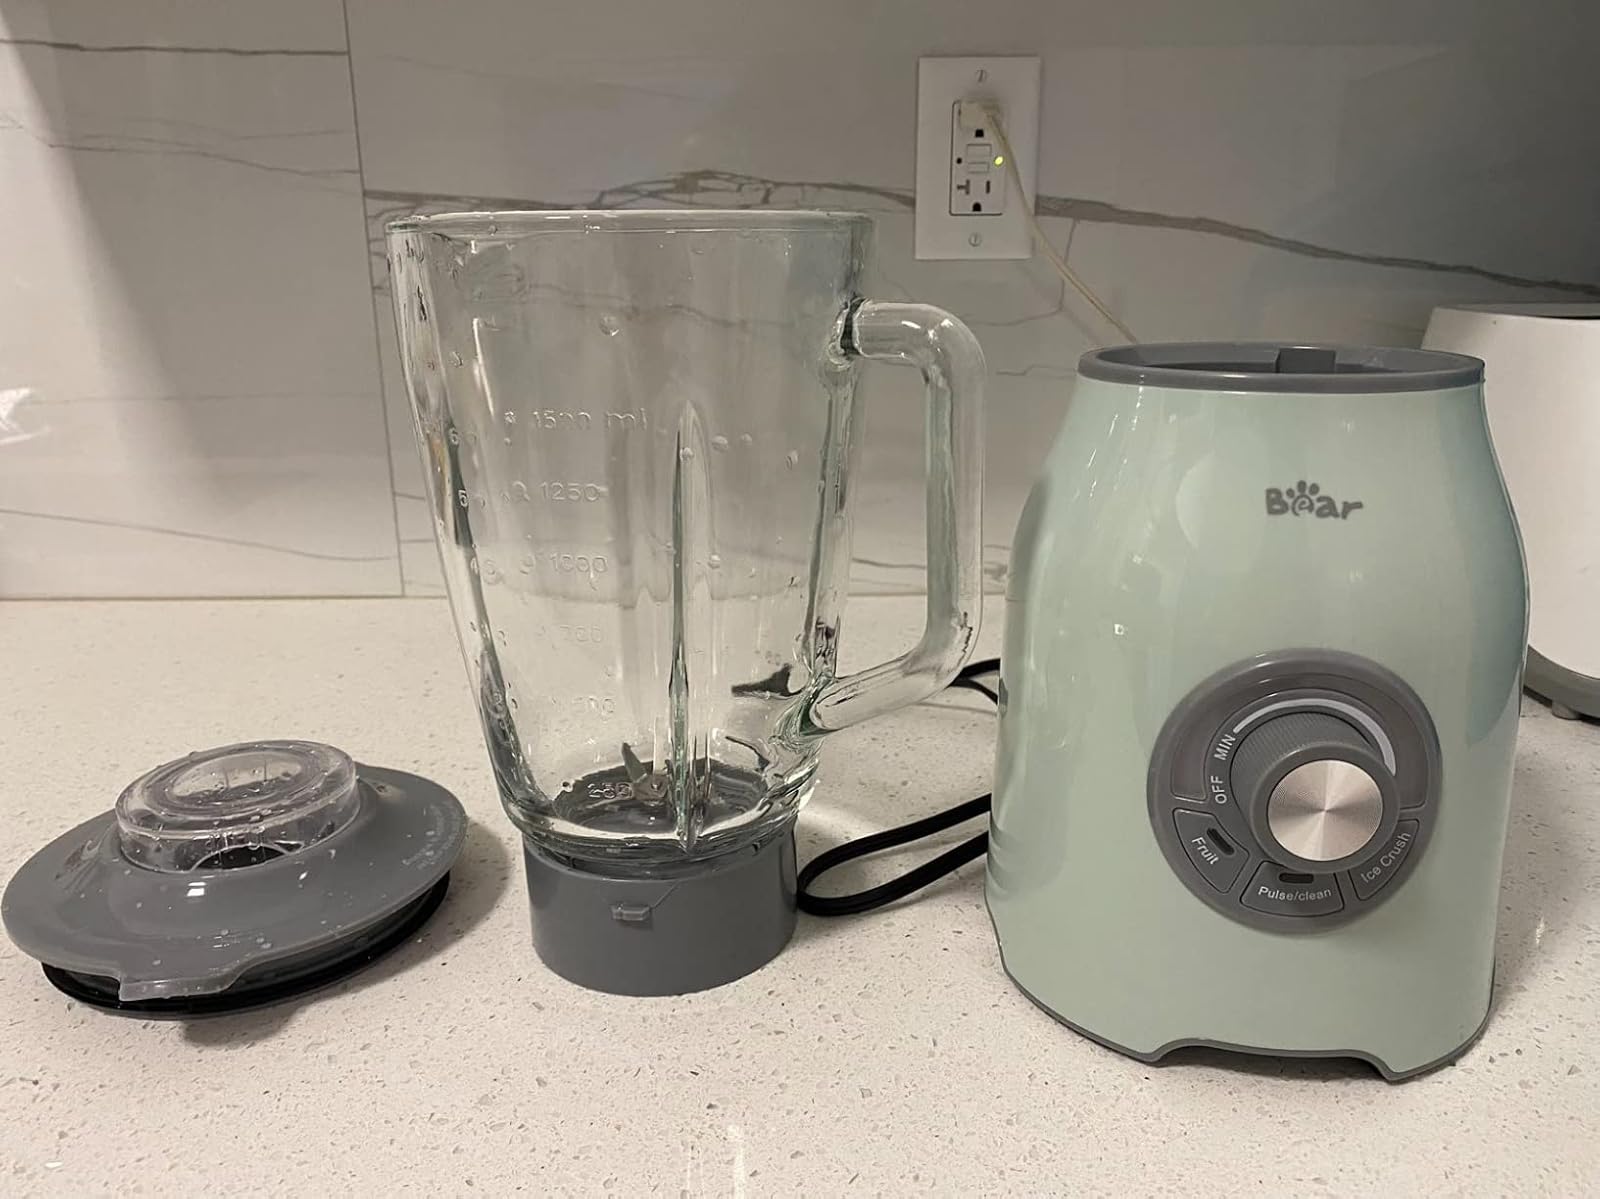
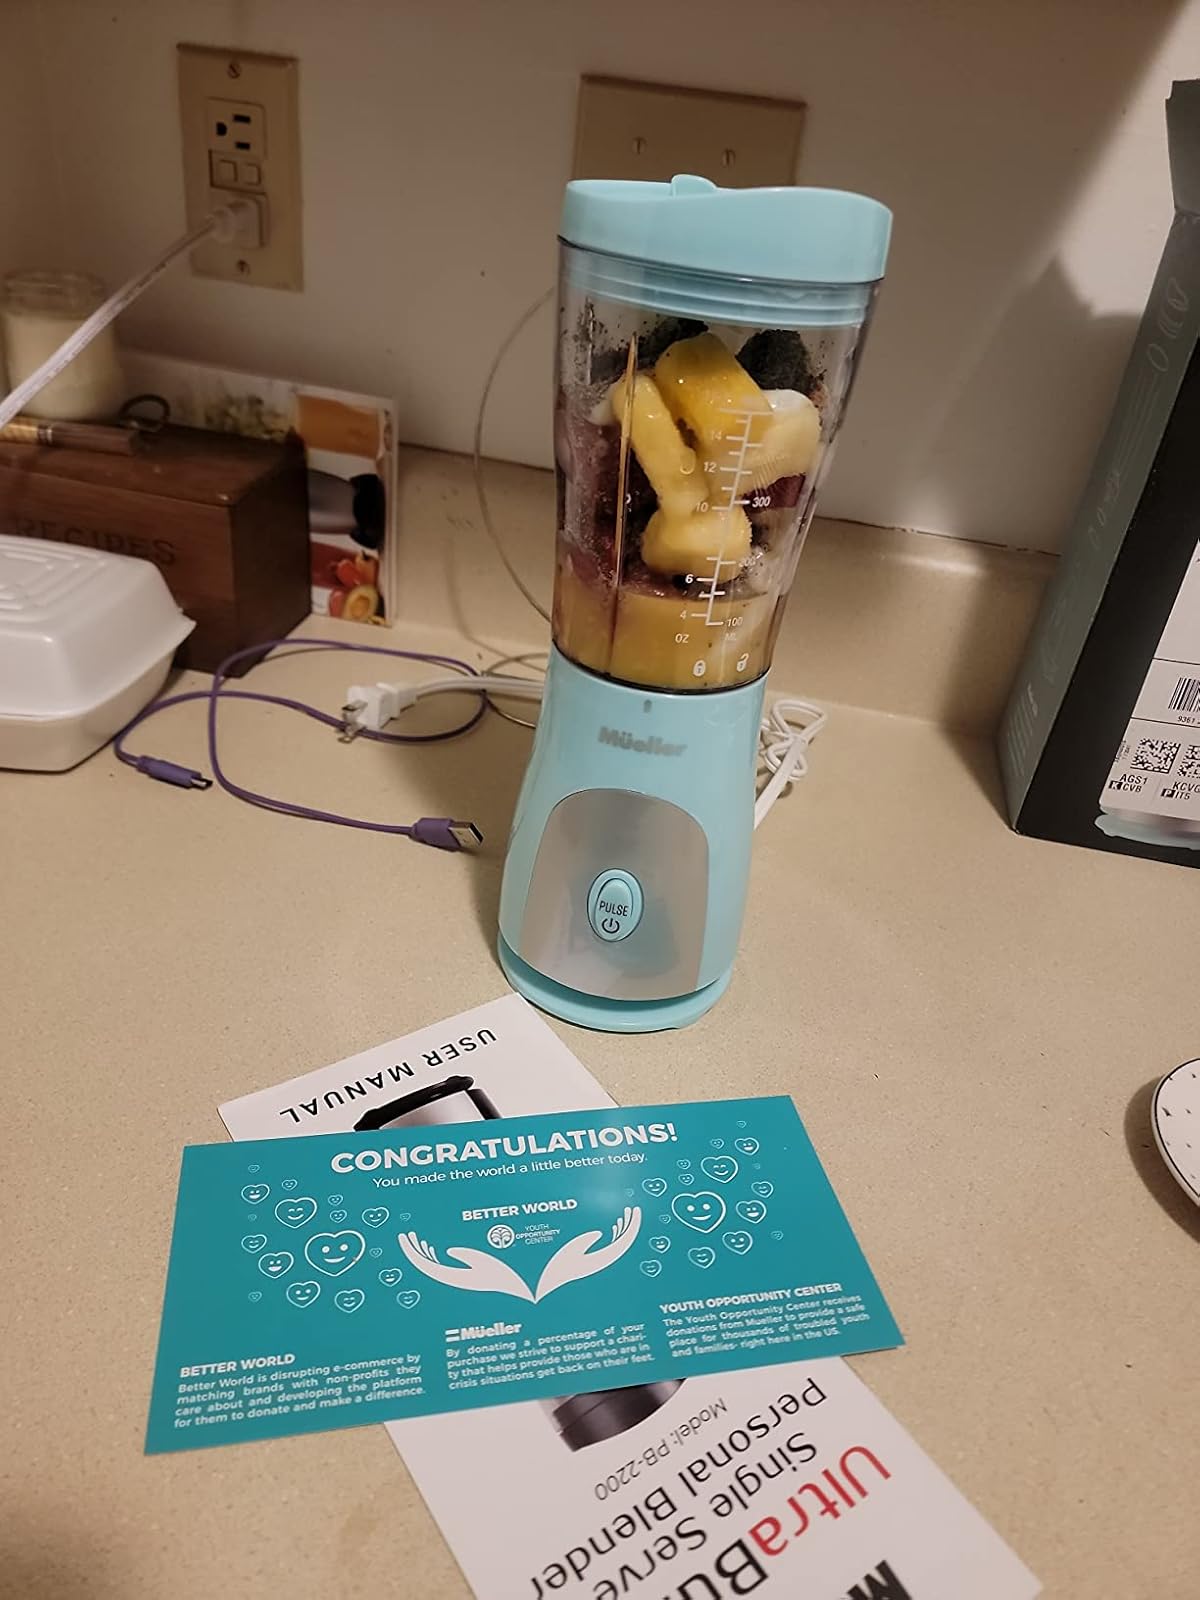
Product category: items_blender
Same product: no